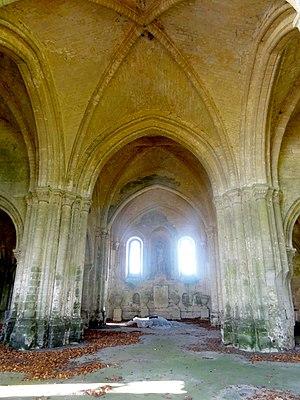
Croisée du transept, vue vers l'est.
Le prieuré Saint-Christophe-en-Halatte est un ancien prieuré clunisien, dépendant du prieuré Notre-Dame de La Charité-sur-Loire, et situé sur la commune de Fleurines, en France. Il remplace une ancienne abbaye appauvrie, qui est relevée en 1061 par le seigneur Galeran de Senlis. Les moines n'observant pas la discipline, il décide de les soumettre à la règle stricte de l'ordre de Cluny, qui n'accepte que des prieurés. La fondation a lieu en 1083 par le don de l'ancienne abbaye au prieuré de La Charité. Le nouvel établissement est richement doté, et devient l'un des principaux propriétaires forestiers de la région. L'église du prieuré est édifiée entre 1150 et 1160 environ dans le style gothique primitif, encore largement influencé par le roman, par des artisans impliqués dans le chantier de la cathédrale Notre-Dame de Senlis. L'histoire administrative du prieuré est connue dans maints détails, de même que son histoire économique, mais l'on ignore tout sur sa vie spirituelle, même le nombre de religieux ayant formé la communauté n'étant pas connu. Le prieuré détient la justice seigneuriale sur ses terres.